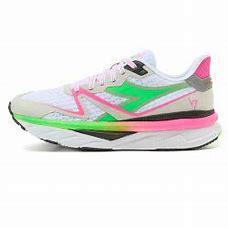
Brand: Diadora
Model: V7000